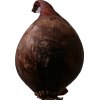
Label: red_onion